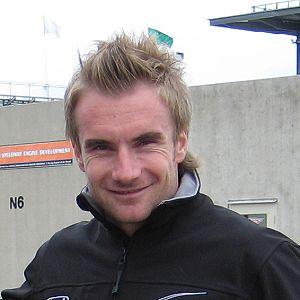
Jay Howard est un pilote automobile anglais.